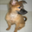
Label: dog